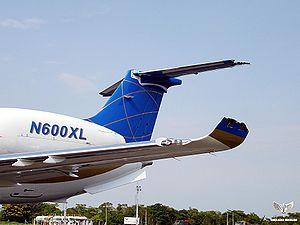
Le vol Gol 1907 est un vol de la compagnie aérienne brésilienne Gol qui s'est écrasé, le 29 septembre 2006 au-dessus de l'Amazonie alors qu'il assurait la liaison Manaus - Brasilia après avoir heurté un avion d'affaires Embraer Legacy 600.